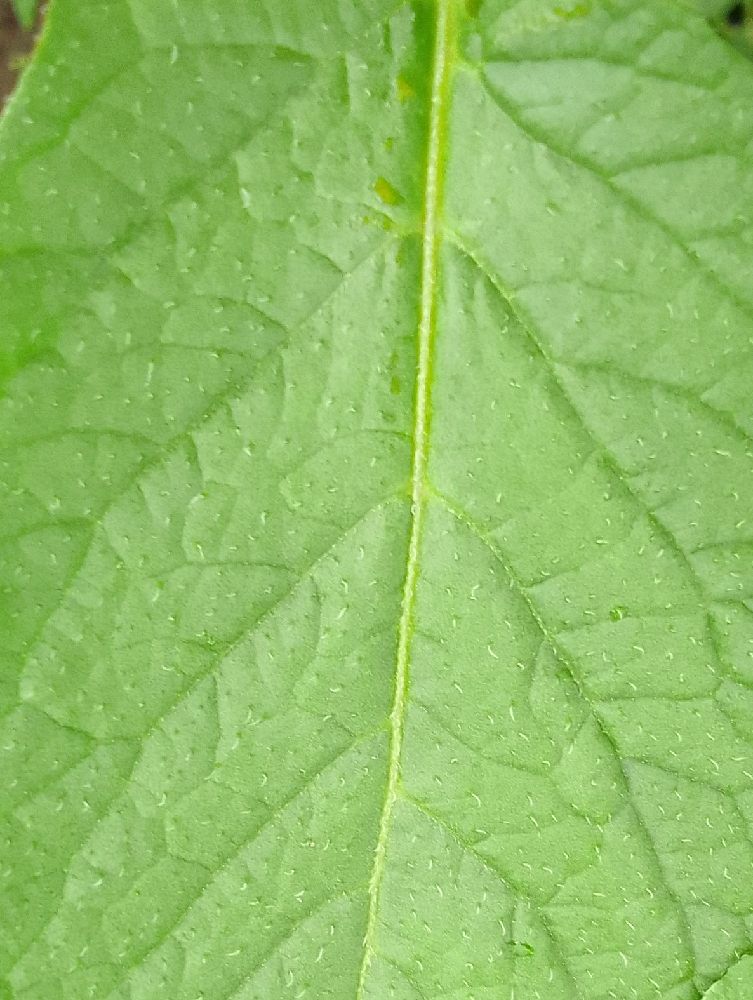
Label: Healthy